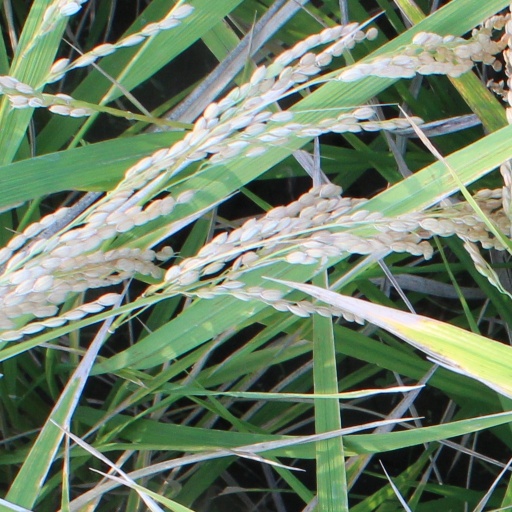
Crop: rice